Sin Jung-ja

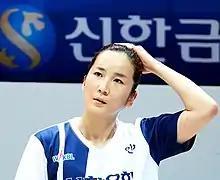
여자농구 신한은행 vs 하나외환 직찍

Sin Jung-ja (born 11 December 1980) is a Korean basketball player who competed in the 2008 Summer Olympics.